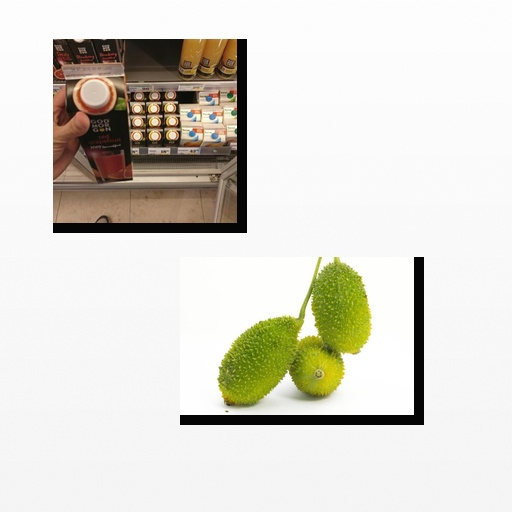
Food items: spiny_gourd, red_grapefruit_juice